Kaiyuan Temple (Chaozhou)

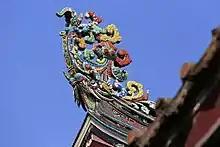
The "Jishou" of Mahavira Hall at Kaiyuan Temple.

Kaiyuan Temple collected two "Xianglu". One was cast by Korean monk in the Kaiyuan period (713–741) of Tang dynasty (618–907). The other was cast in 1325 by Yuan dynasty (1271–1368) politician Xu Zhenjin.